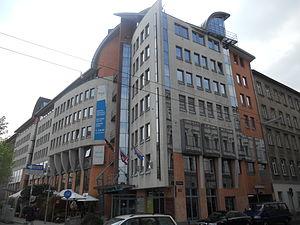
Cet article liste les représentations diplomatiques de la Côte d'Ivoire à l'étranger, en excluant les consulats honoraires.
Cette liste comprend les représentations diplomatiques du Kenya, à l'exclusion des consulats honoraires.